Environmental issues in Egypt

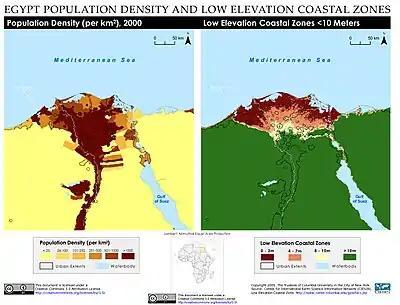
Egypt population density and low elevation coastal zones.

Egypt's environmental problems include, but are not limited to, water scarcity, air pollution, damage to historic monuments, animal welfare issues and deficiencies in its waste management system.